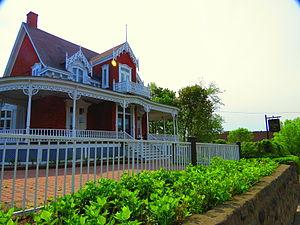
La maison Joseph-Trefflé-Caya, citée monument historique, est une résidence bourgeoise s'inscrivant dans le courant de l'éclectisme victorien construite entre 1878 et 1884. La maison est devenue depuis plusieurs année un restaurant et a changer de nom de nombreuse foix. depuis 2012, il porte le du restaurent Chez Trèffler. La maison est situé au 209, rue Brock à Drummondville.
Cet article recense les lieux patrimoniaux du Centre-du-Québec inscrit au répertoire des lieux patrimoniaux du Canada, qu'ils soient de niveau provincial, fédéral ou municipal.
Cette liste recense les biens du patrimoine immobilier du Centre-du-Québec inscrits au répertoire du patrimoine culturel du Québec. Cette liste est divisées par municipalité régionale de comté géographique.